Seye Adelekan

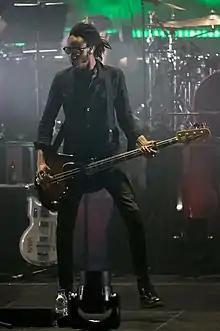
Seye performing with Gorillaz at the Oslo Spektrum, 2017

Seye Adelekan (born 15 May 1988), sometimes known mononymously as Seye, is a Nigerian British bassist and singer-songwriter, best known as the live bassist for Gorillaz since 2017.